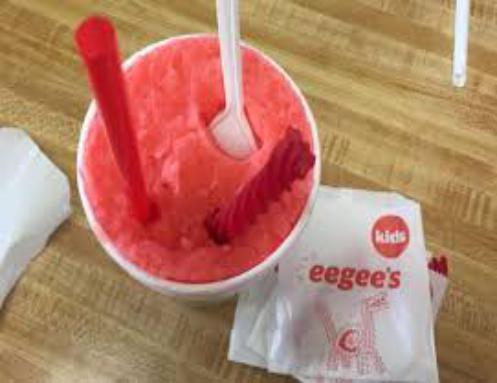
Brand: Eegee's
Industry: Food